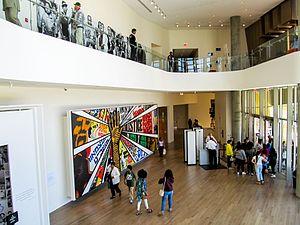
Le Centre national pour les droits civiques et humains est un musée créé en 2014 à Atlanta pour célébrer le mouvement des droits civiques aux États-Unis.